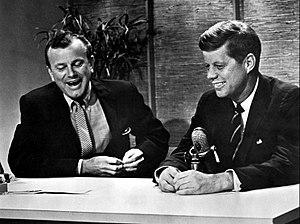
Jack Paar est un animateur de télévision américain né le 1ᵉʳ mai 1918 à Canton, Ohio et mort le 27 janvier 2004 à Greenwich.